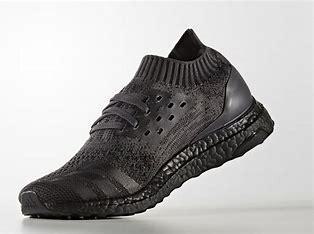
Brand: Adidas
Model: Ultraboost Uncaged